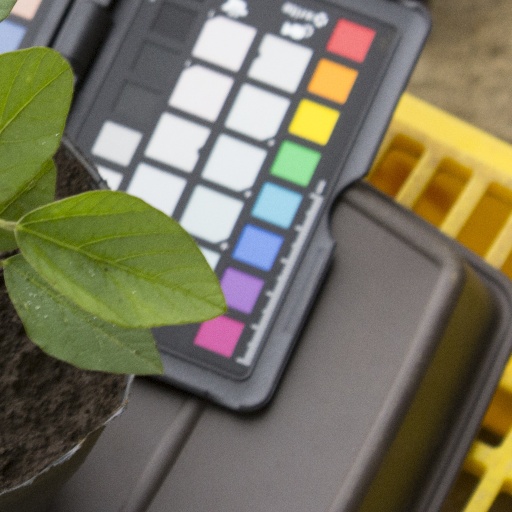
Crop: soybean